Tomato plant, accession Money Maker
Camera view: bottom (45 deg); turntable rotation: 0 degrees
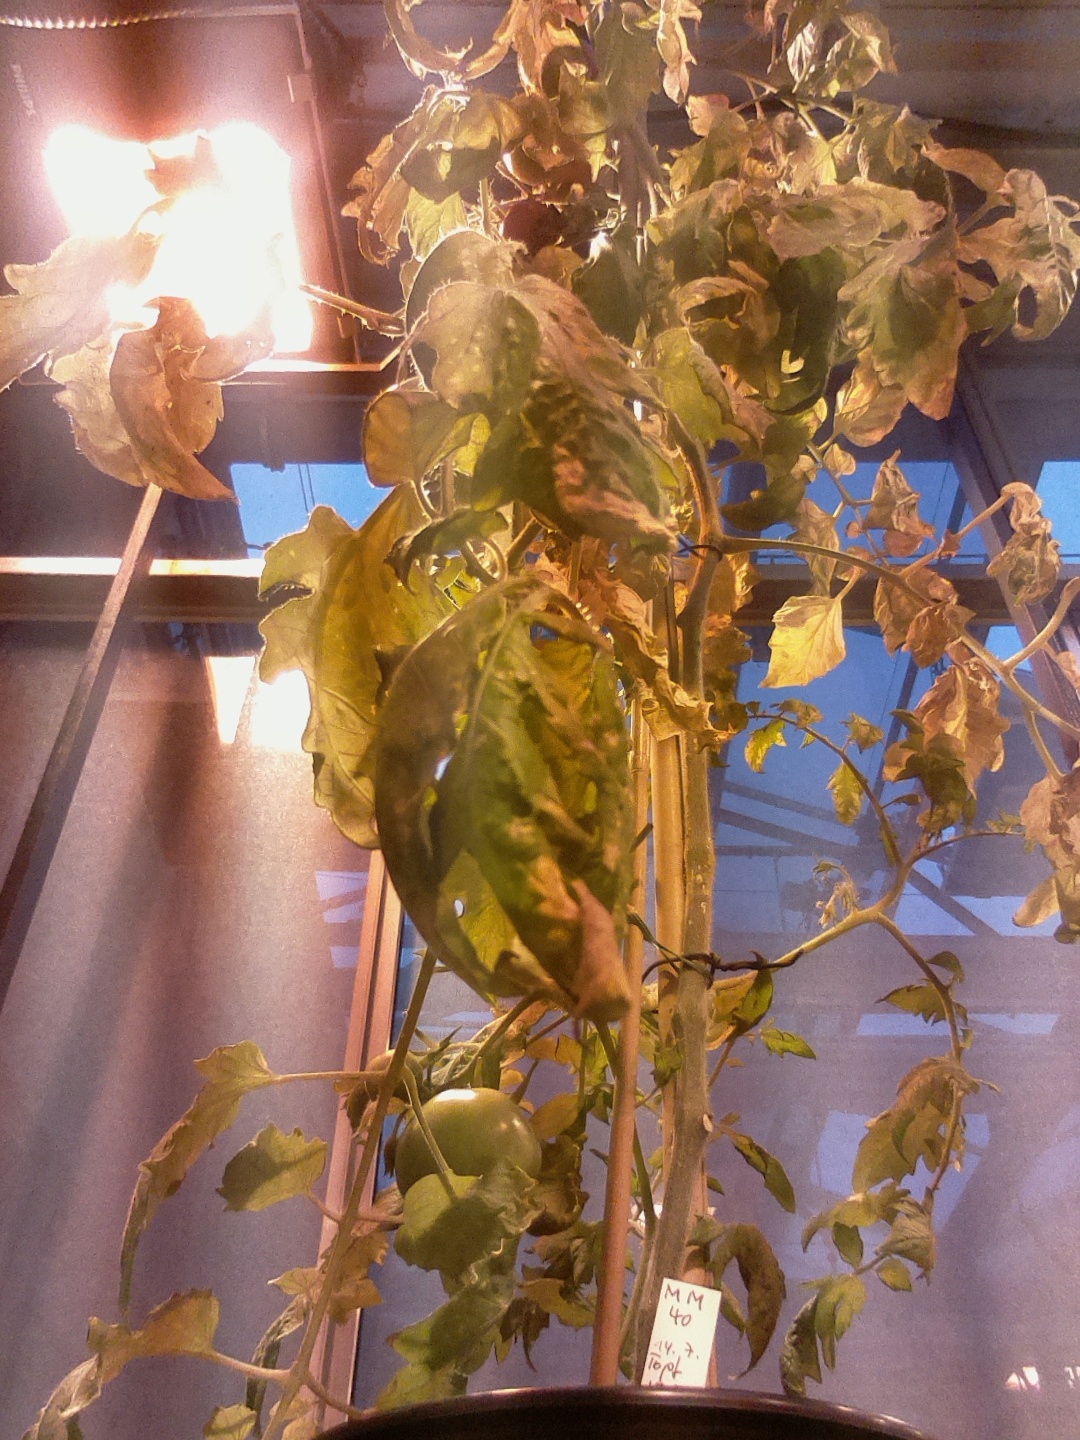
BBCH growth stage 84: 40%-50% of fruits show typical fully ripe color